University of Leeds accommodation

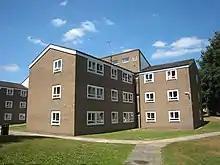
Lupton Residences

Leodis Residences are located on North West Road, LS6 2QF. These residences are run in partnership with Collegiate AC and accommodate 715 students with most of the rooms being en-suite. The hall is located approximately 10 minutes from the university, just by the Montague Burton residences.